French pressure cell press

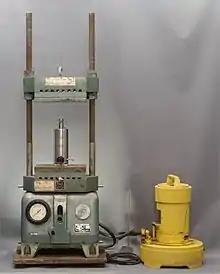
French press

The French pressure cell press, or French press, is an apparatus used in biological experimentation to disrupt the plasma membrane of cells by passing them through a narrow valve under high pressure. The French press can also be used for disintegration of chloroplasts, homogenates of animal tissue, and other biological particles. It is capable of disrupting cell walls while leaving the cell nucleus undisturbed. The French press was invented by Charles Stacy French of the Carnegie Institution of Washington.